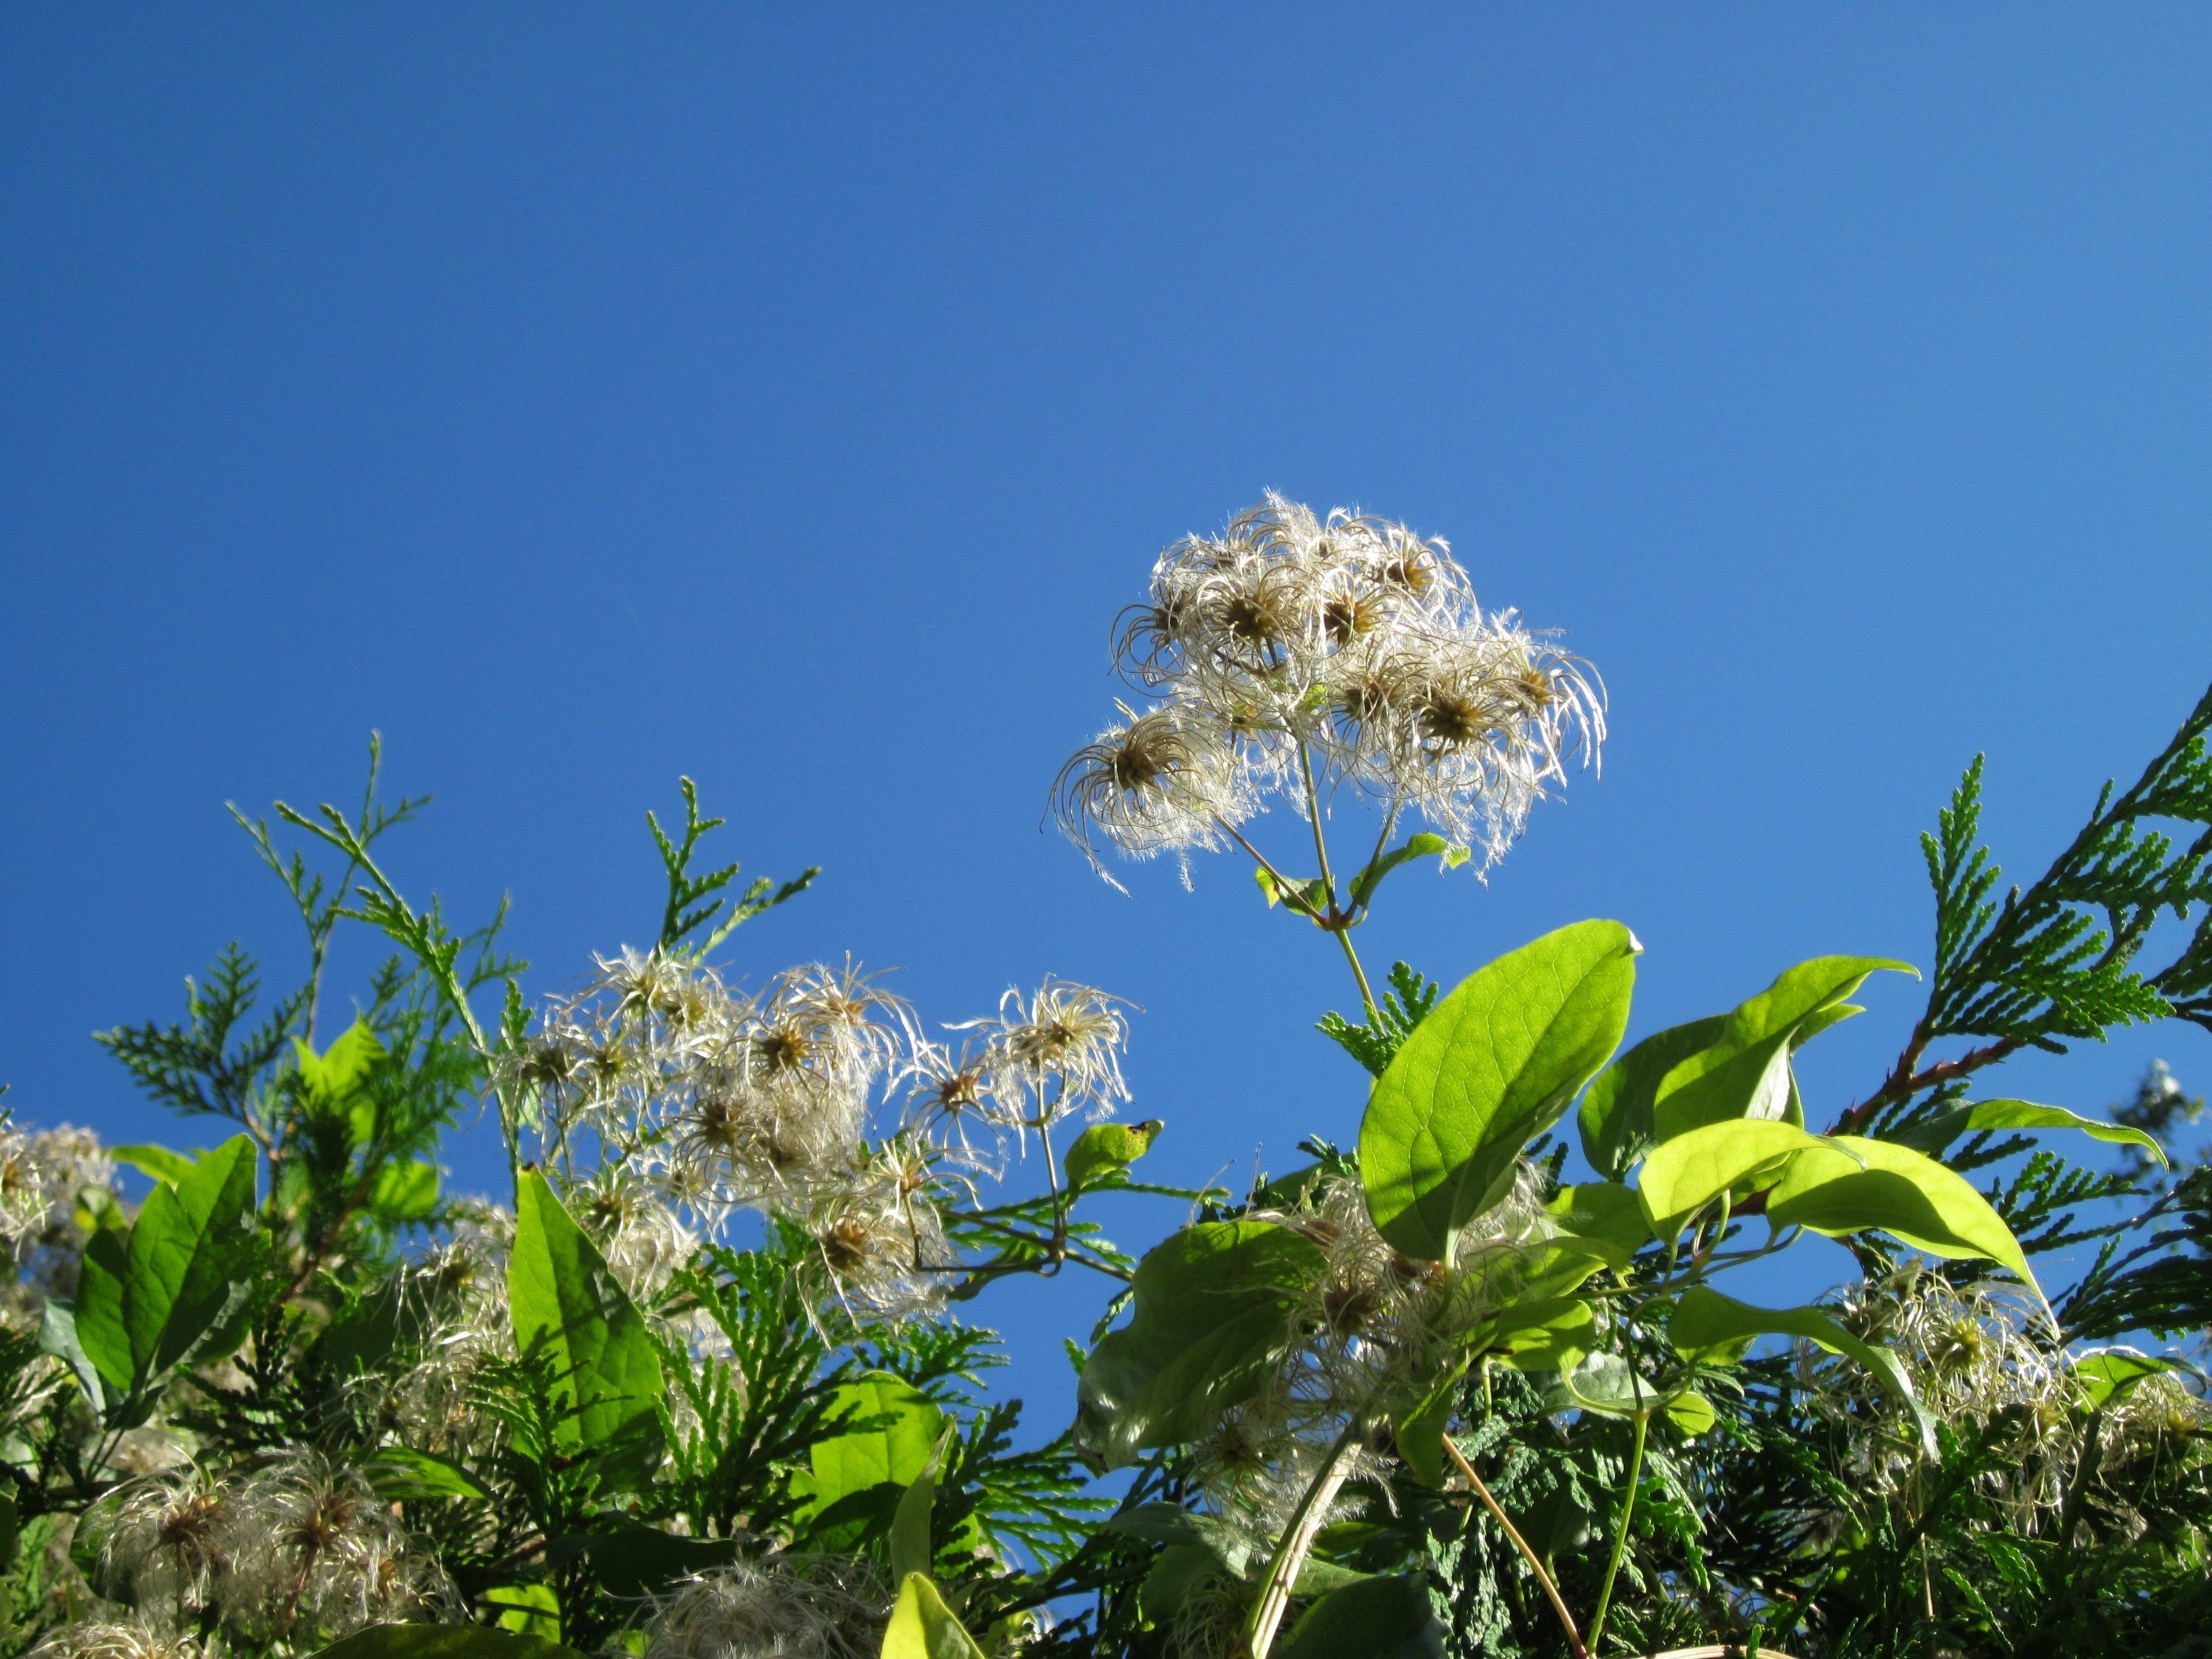
nature, branch, blossom, plant, sky, field, meadow, sunlight, flower, botany, climber, flora, wildflower, vegetation, clematis, creeper, species, ecosystem, inflorescence, flowering plant, clematis vitalba, old man's beard, traveller's joy, land plant